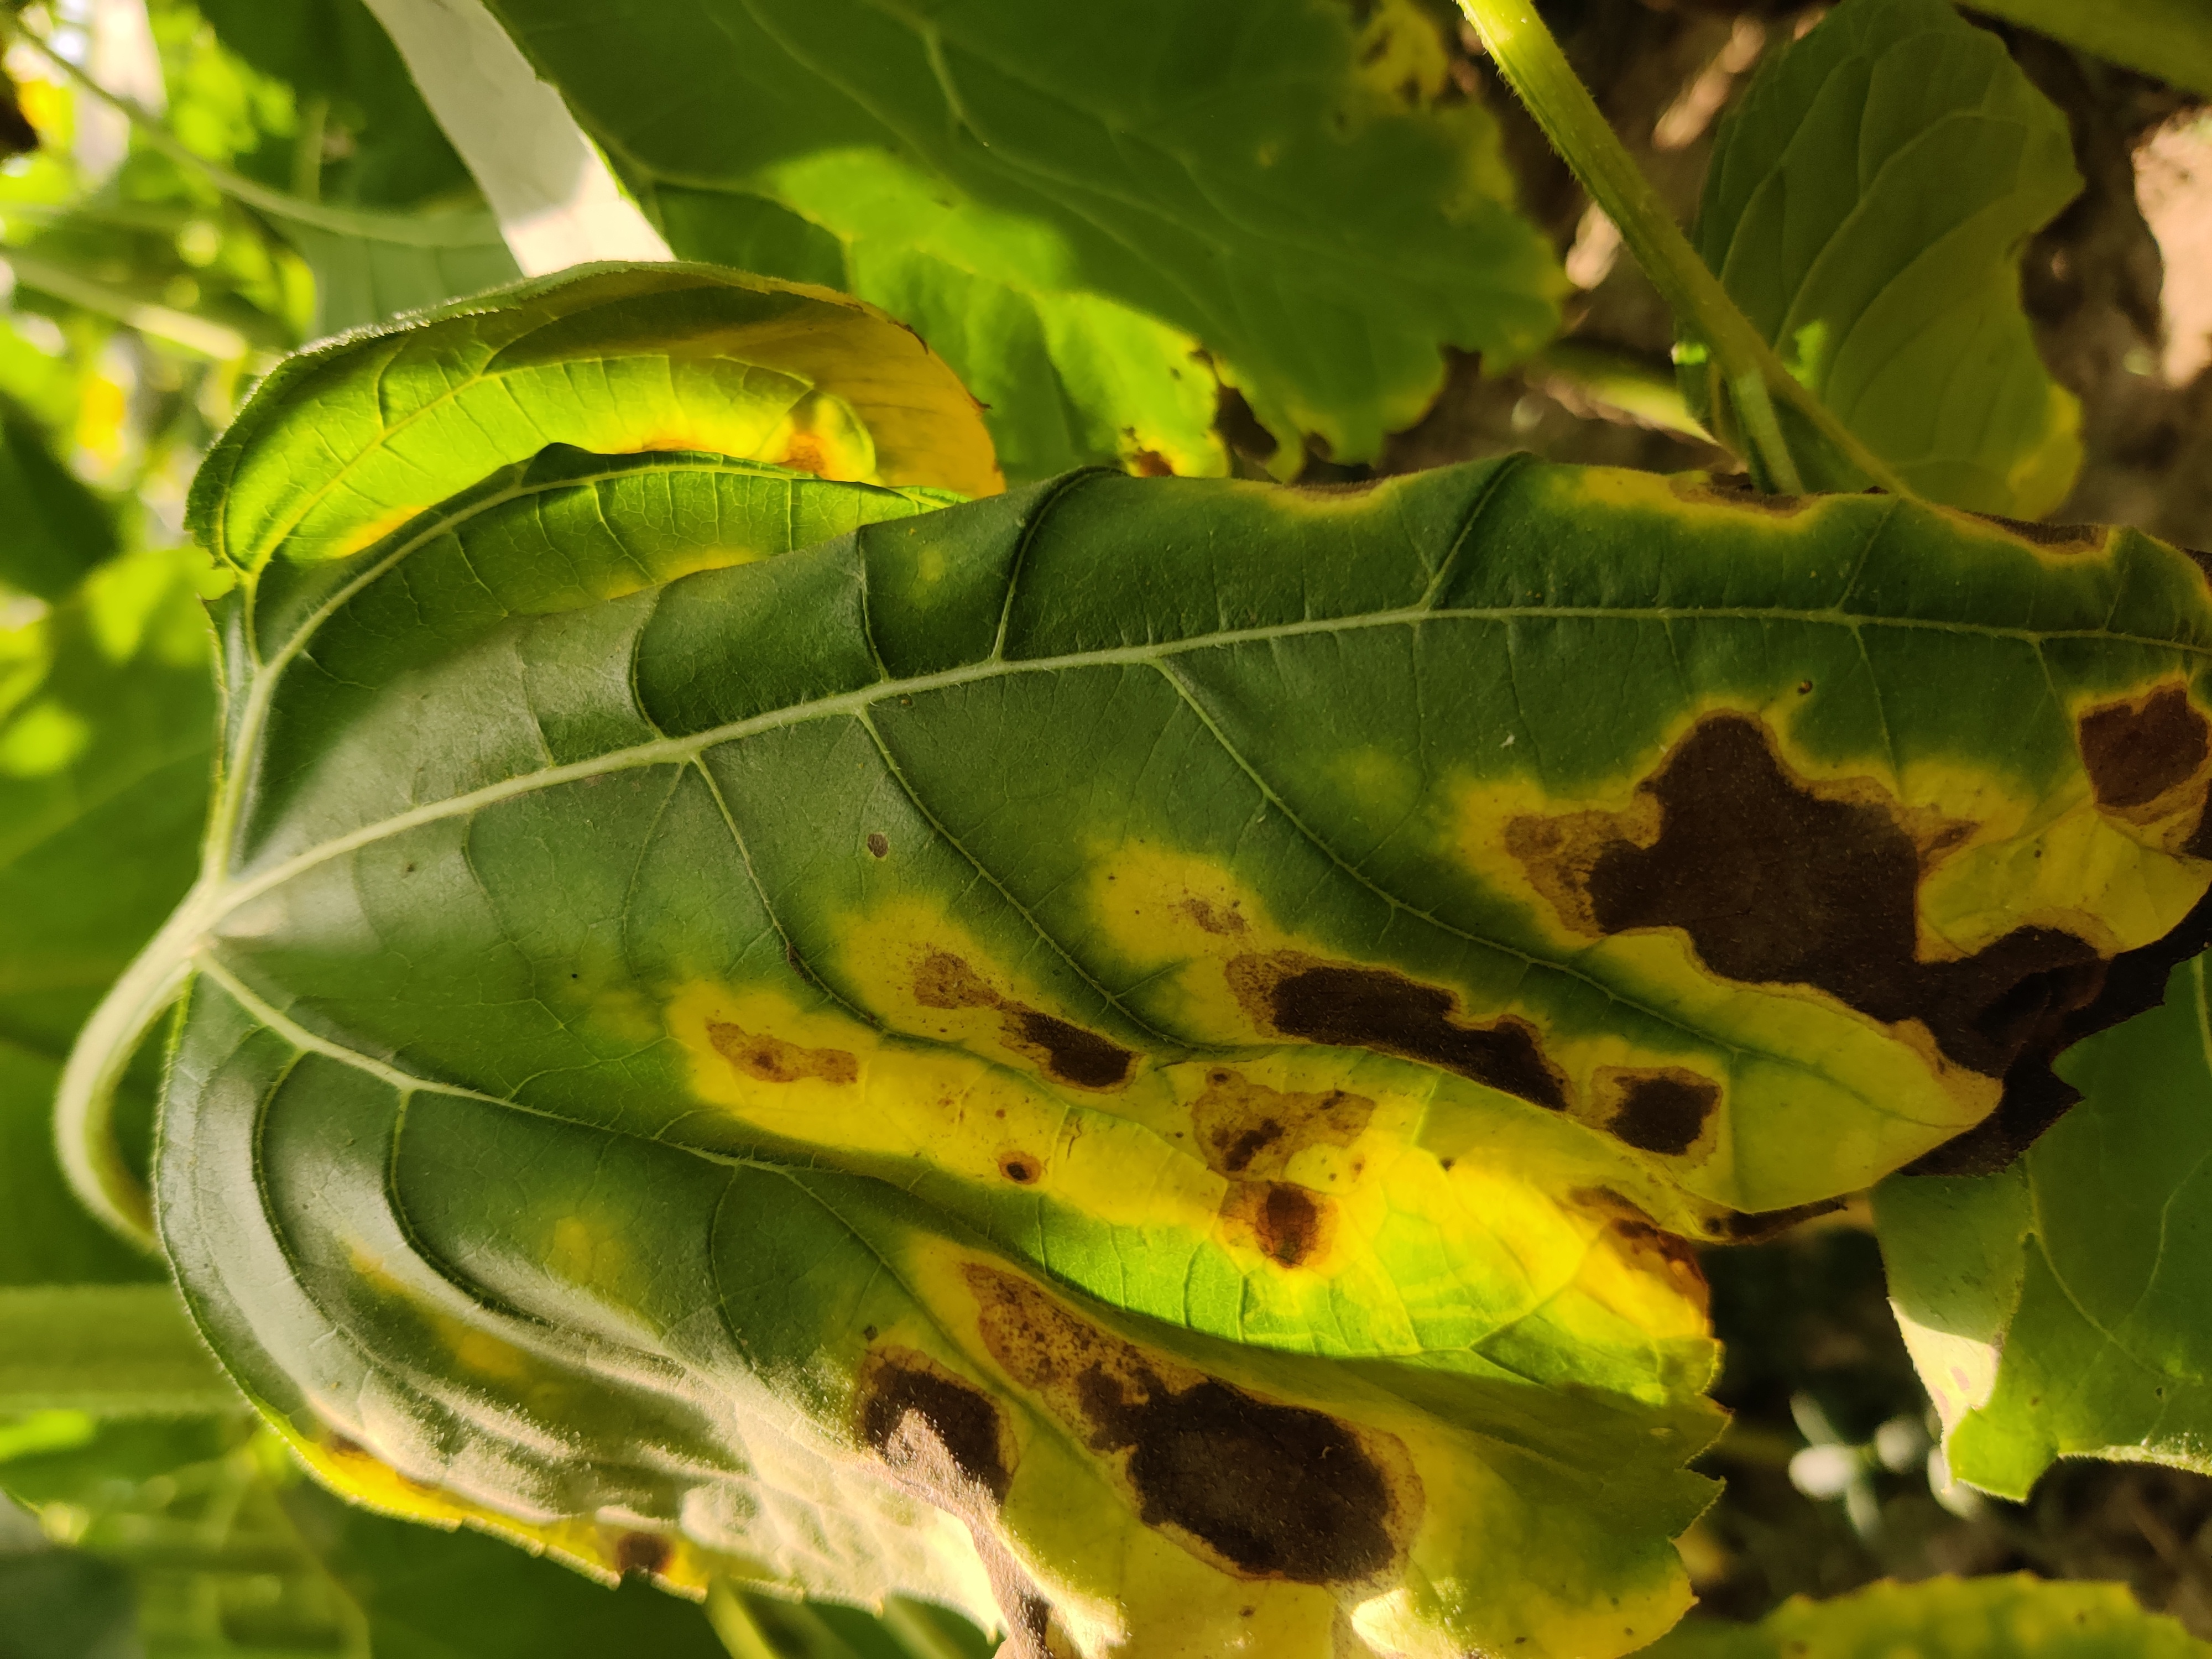
Label: Downy_mildew